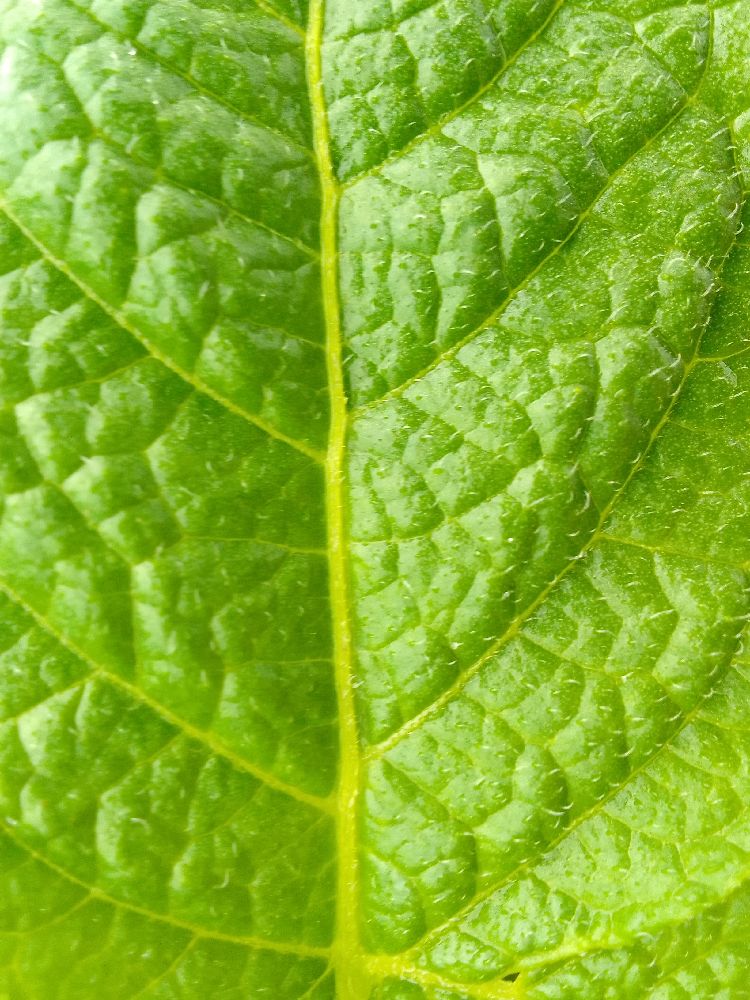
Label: Healthy